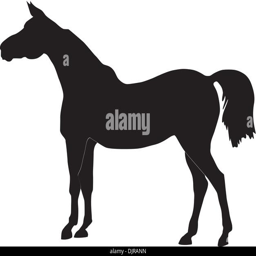
vector illustration of a horse